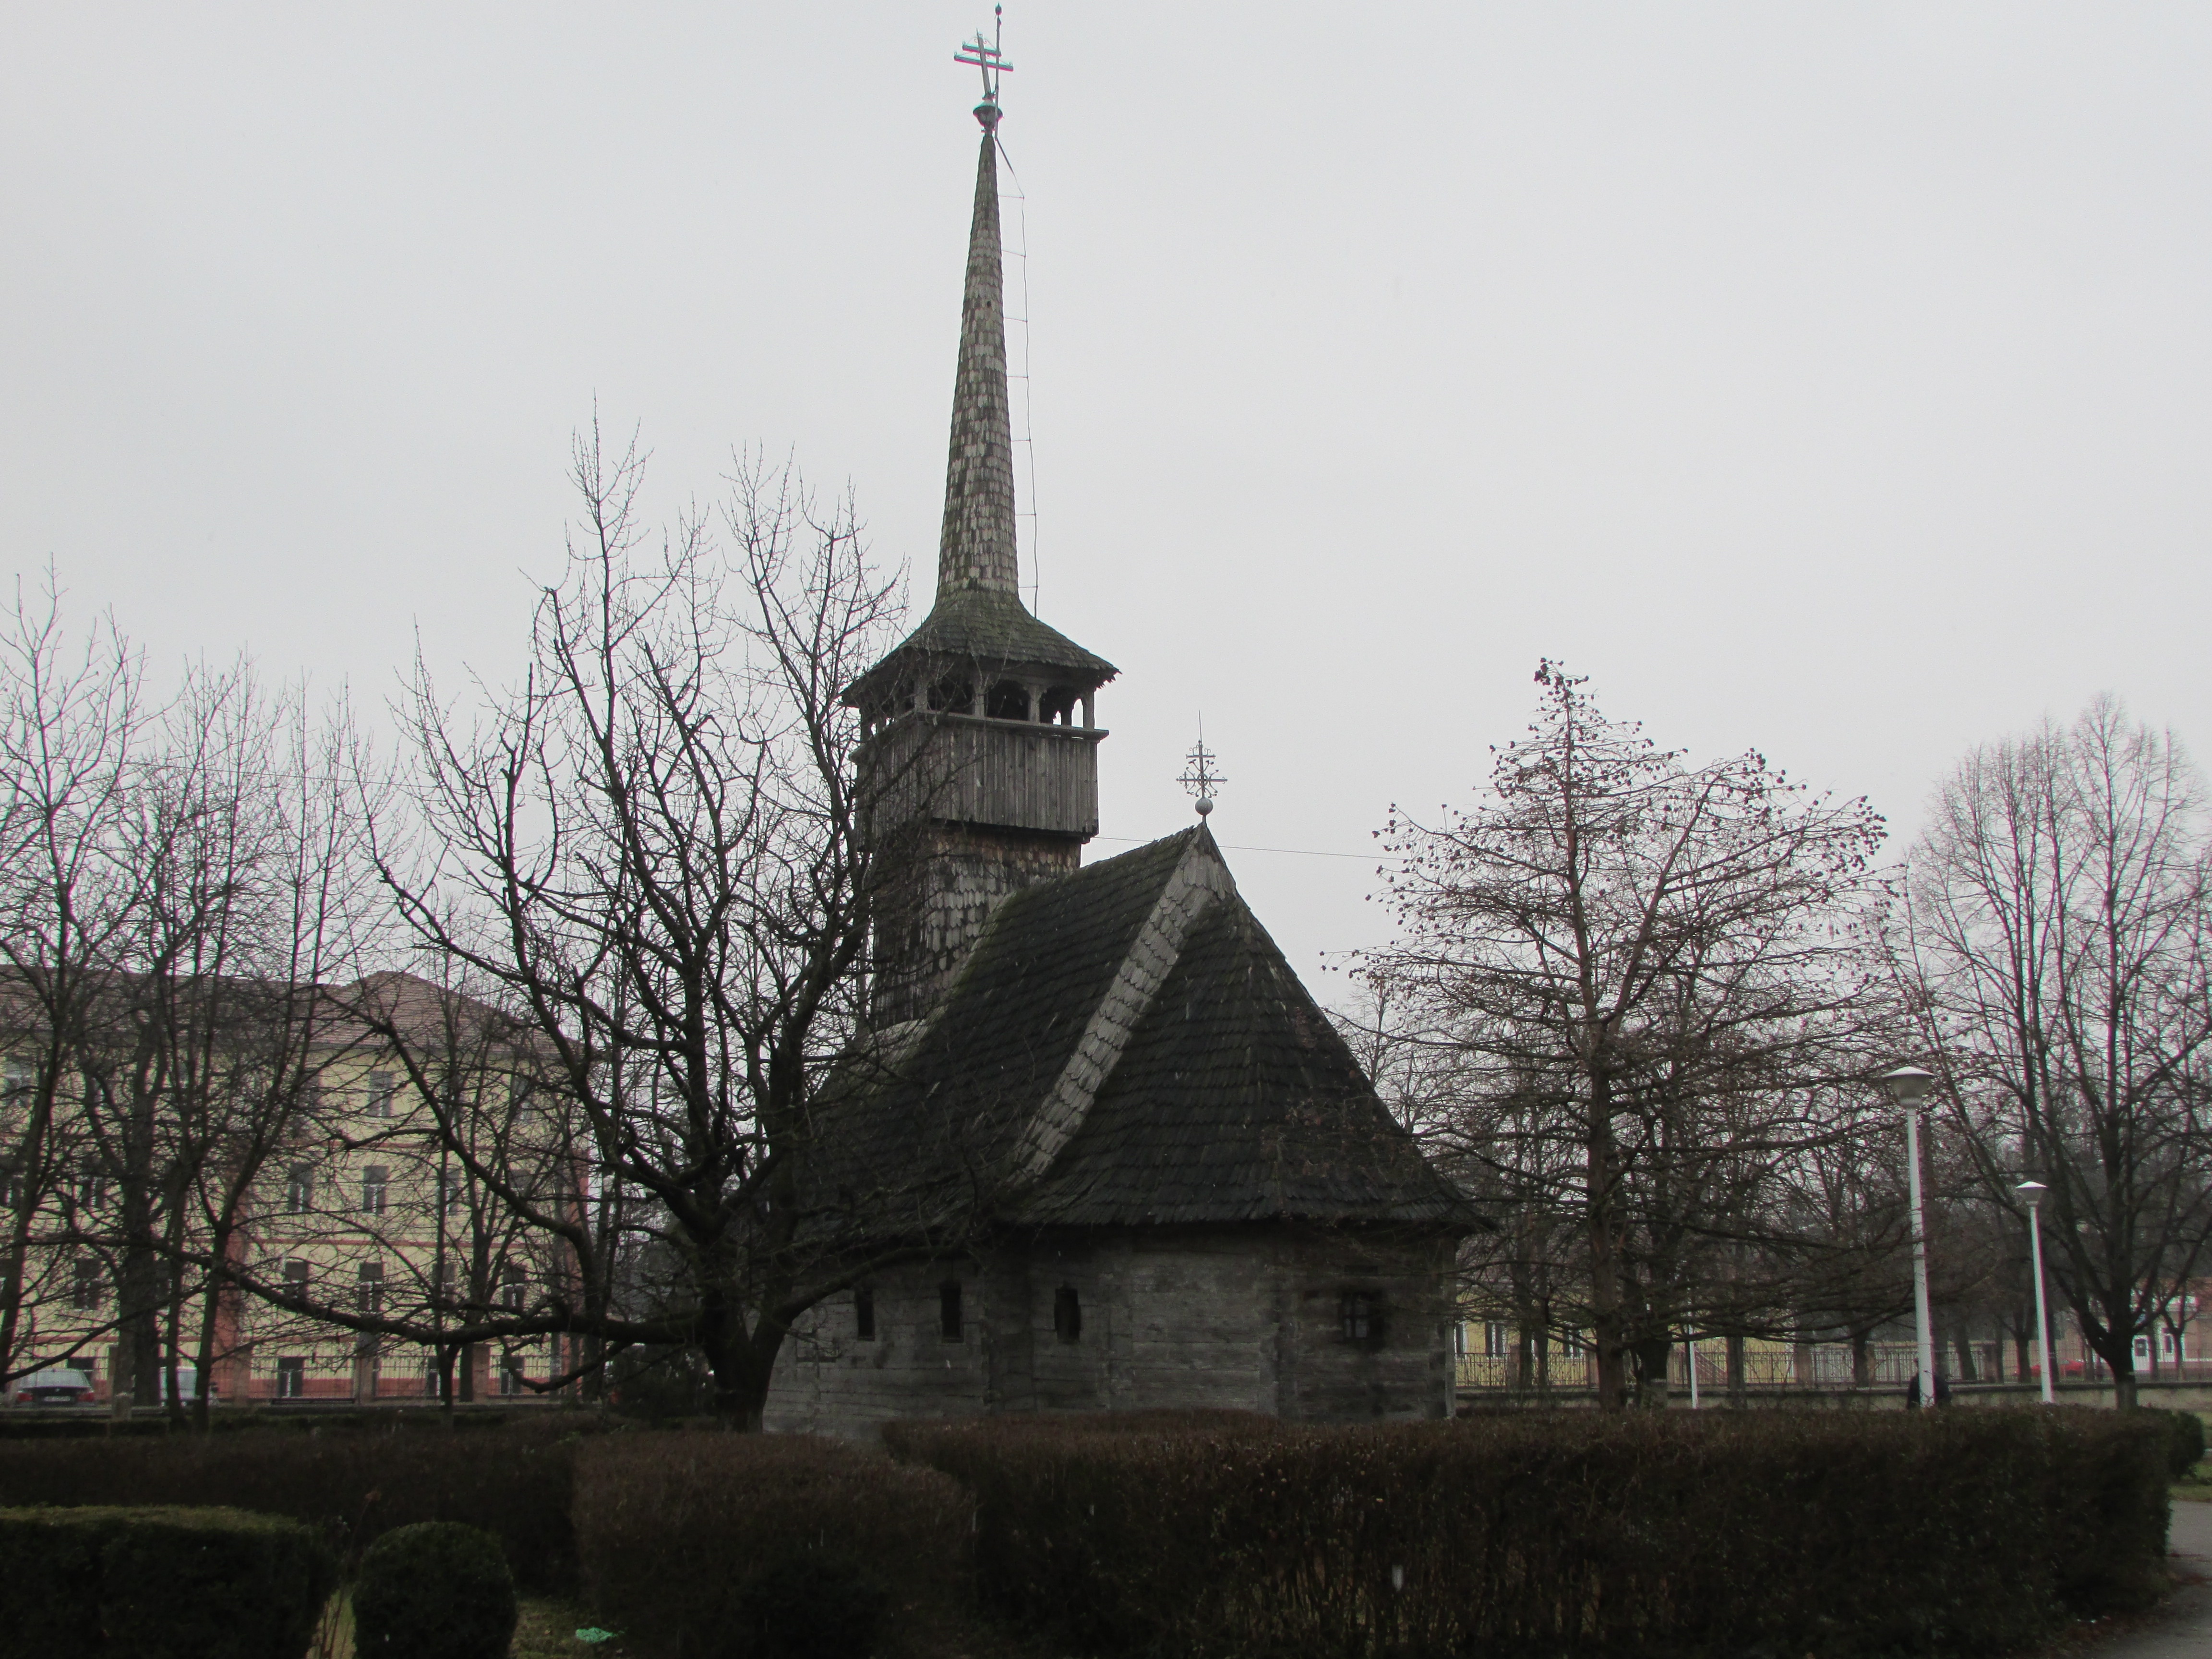
wood, building, church, chapel, place of worship, spire, steeple, romania, transylvania, oradea, crisana, bihor